A Pilot Returns

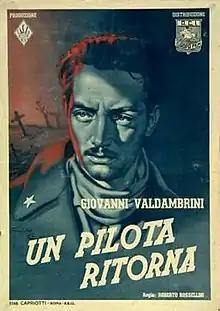

A Pilot Returns is a 1942 Italian war film directed by Roberto Rossellini and starring Massimo Girotti, Michela Belmonte and Piero Lulli. The film forms part of Rossellini's "Fascist trilogy" along with "The White Ship" (1941) and "The Man with a Cross" (1943). It was made with the co-operation of the Italian Air Force. The film's sets were designed by the architect Virgilio Marchi.